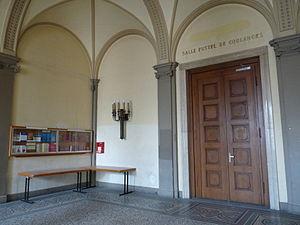
Palais Universitaire de Strasbourg, premier étage
Numa Denis Fustel de Coulanges, né le 18 mars 1830 à Paris, mort le 12 septembre 1889 à Massy, est un historien français.